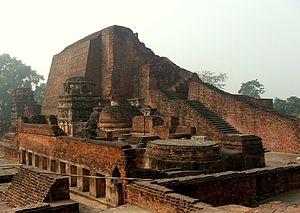
Xuanzang, moine bouddhiste chinois, est l'un des quatre plus grands traducteurs des soutras bouddhiques de l'histoire de la Chine. Il a créé avec son disciple Huili en Chine l'école de la conscience seule. Son propre récit Rapport du voyage en Occident à l'époque des Grands Tang d'une exceptionnelle richesse d'information sur les mondes chinois et indien à l'époque des Tang et de Harsha, fit l'objet de très nombreuses reprises ultérieures. En raison du célèbre roman classique La Pérégrination vers l'Ouest, adapté plusieurs fois au théâtre et sur l'écran, il devient l'un des personnages historiques les plus connus de tous les Chinois. Il y est connu sous le nom de Sanzang, traduction chinoise de Tripitaka : « trois corbeilles », qui désigne le canon bouddhique et, par extension, les moines qui en ont la maîtrise.
Nālandā est une ville de l'État du Bihar, en Inde du nord, près du Népal, ancien siège d'un important centre universitaire bouddhiste, comptant à son apogée jusqu'à 10 000 moines.
Sāriputta, Śāriputra ou Shariputra, nom d’origine Upatissa, était le premier en titre des disciples du Bouddha, premier en sagesse et héritier spirituel, « général du dharma », selon les propres mots de Gautama. Il était aussi l’un des deux précepteurs de son fils Rahula. De nombreux discours du Sutta Pitaka lui sont attribués. Né dans une famille brahmane, il fut d’abord avec Moggallana, ami d’enfance et second disciple, ascète de l’école paribbajaka dirigée par le sceptique Sanjaya Belatthiputta.